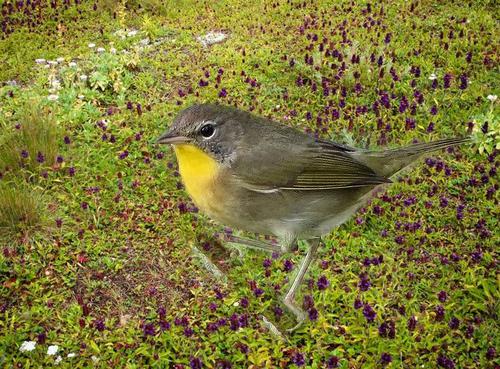
Bird species: Common_Yellowthroat
Bird type: landbird
Background: land